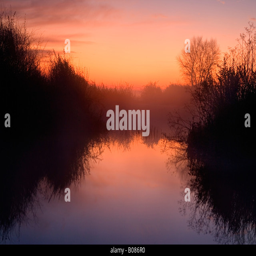
fog covered marsh at sunrise